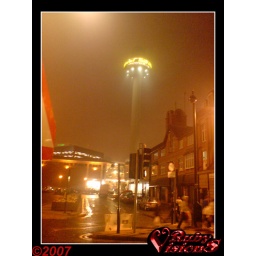
Nah- it's just Radio City tower in Liverpool :) Taken on my low res phone on my way home from work